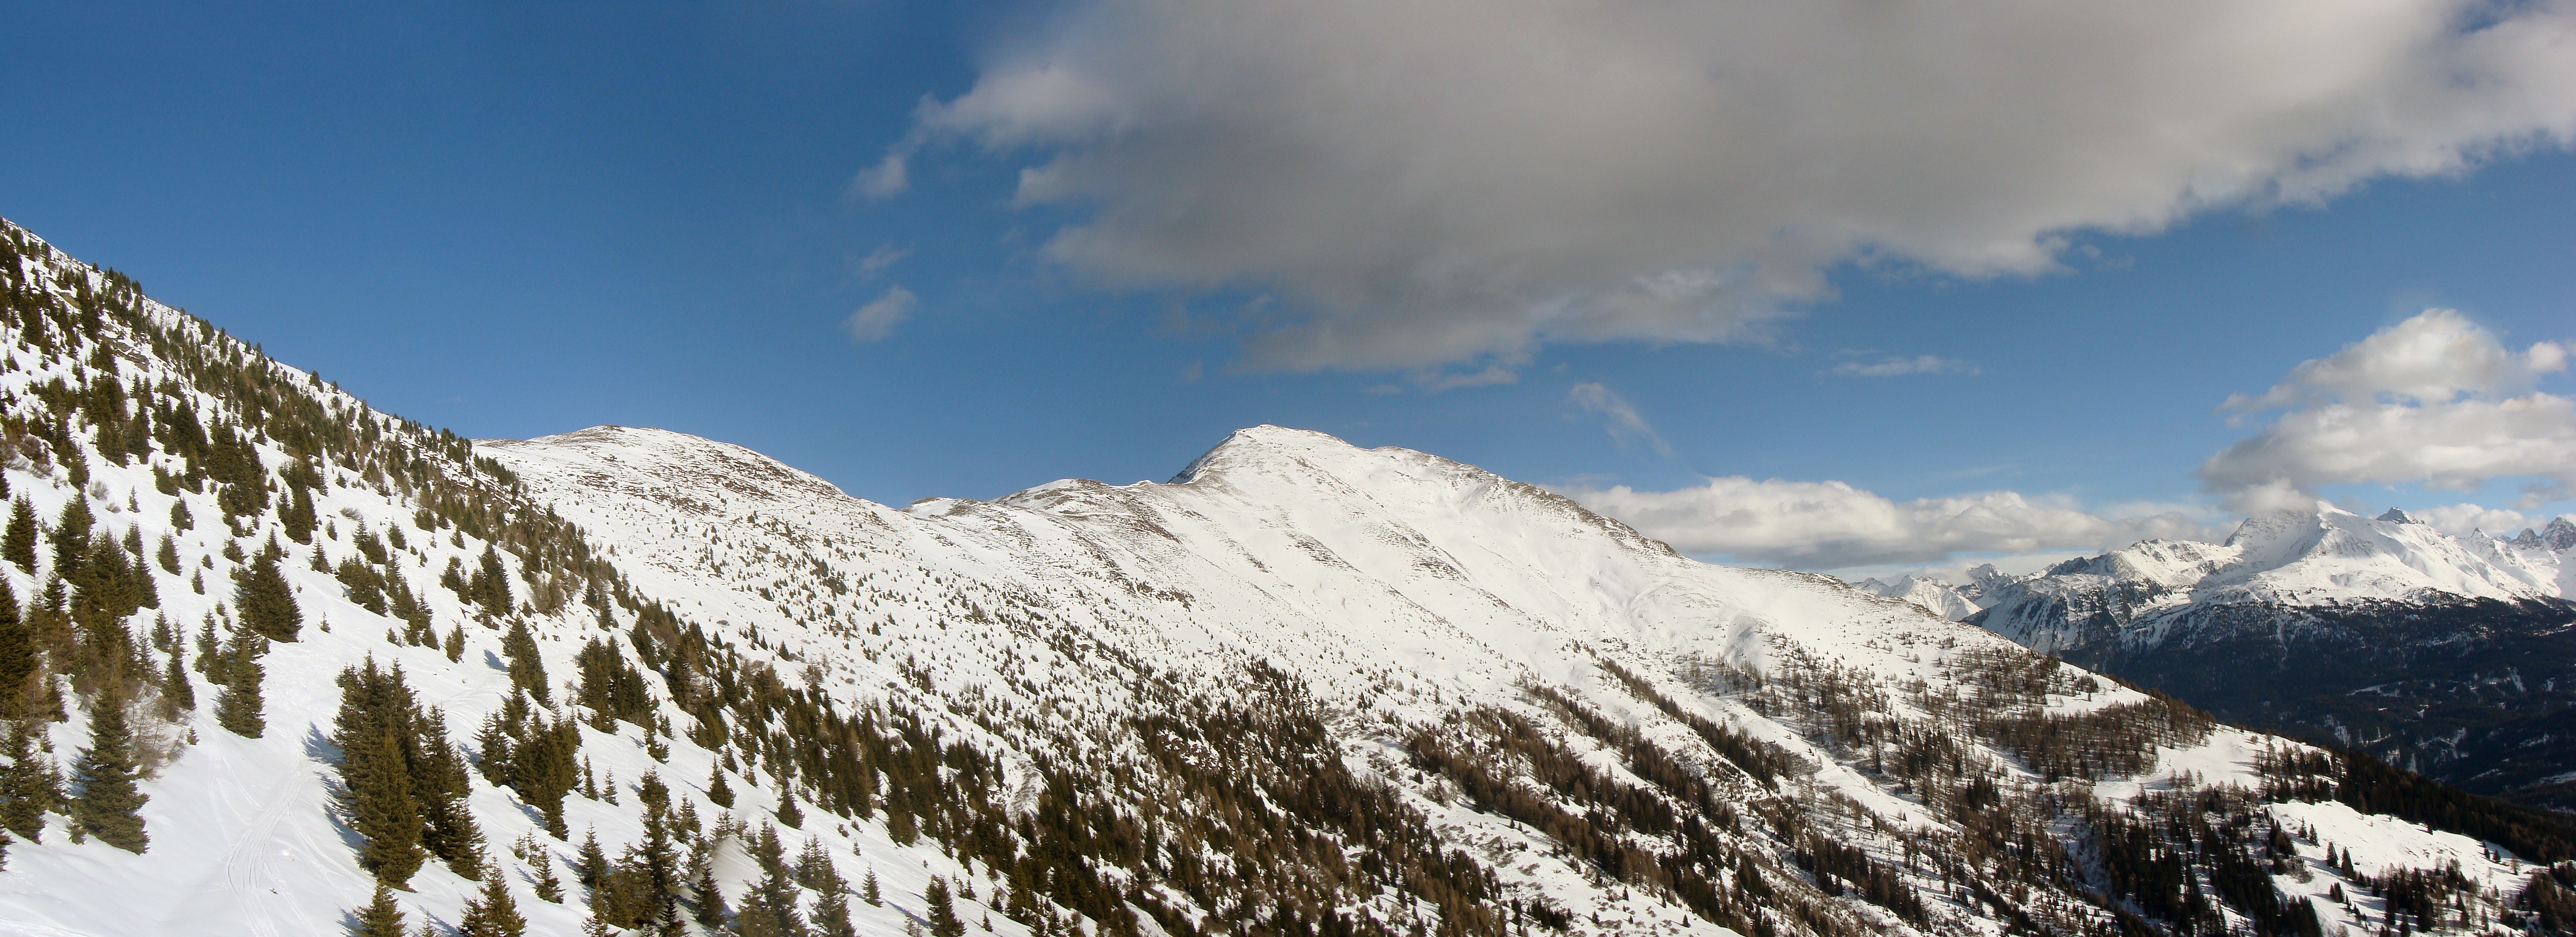
landscape, nature, mountain, snow, winter, mountain range, panorama, weather, ridge, summit, blue sky, height, austria, rocks, massif, mountains, alps, plateau, piste, slopes, living nature, landform, lone peak, geographical feature, mountainous landforms, geological phenomenon